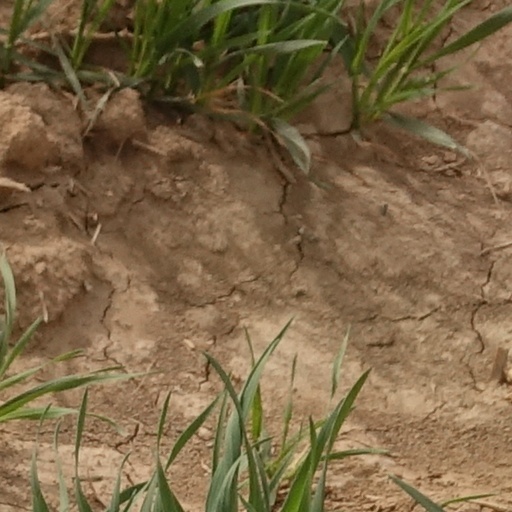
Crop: wheat